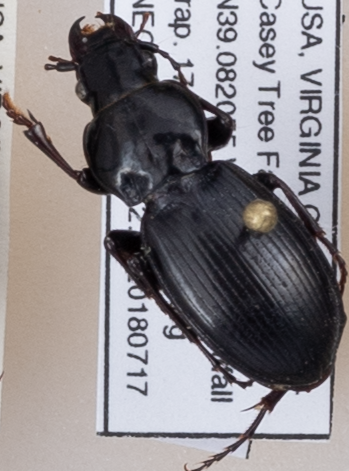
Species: Cyclotrachelus furtivus
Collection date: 2018-07-17
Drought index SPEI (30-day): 0.924
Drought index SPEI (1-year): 1.28
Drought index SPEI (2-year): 1.01